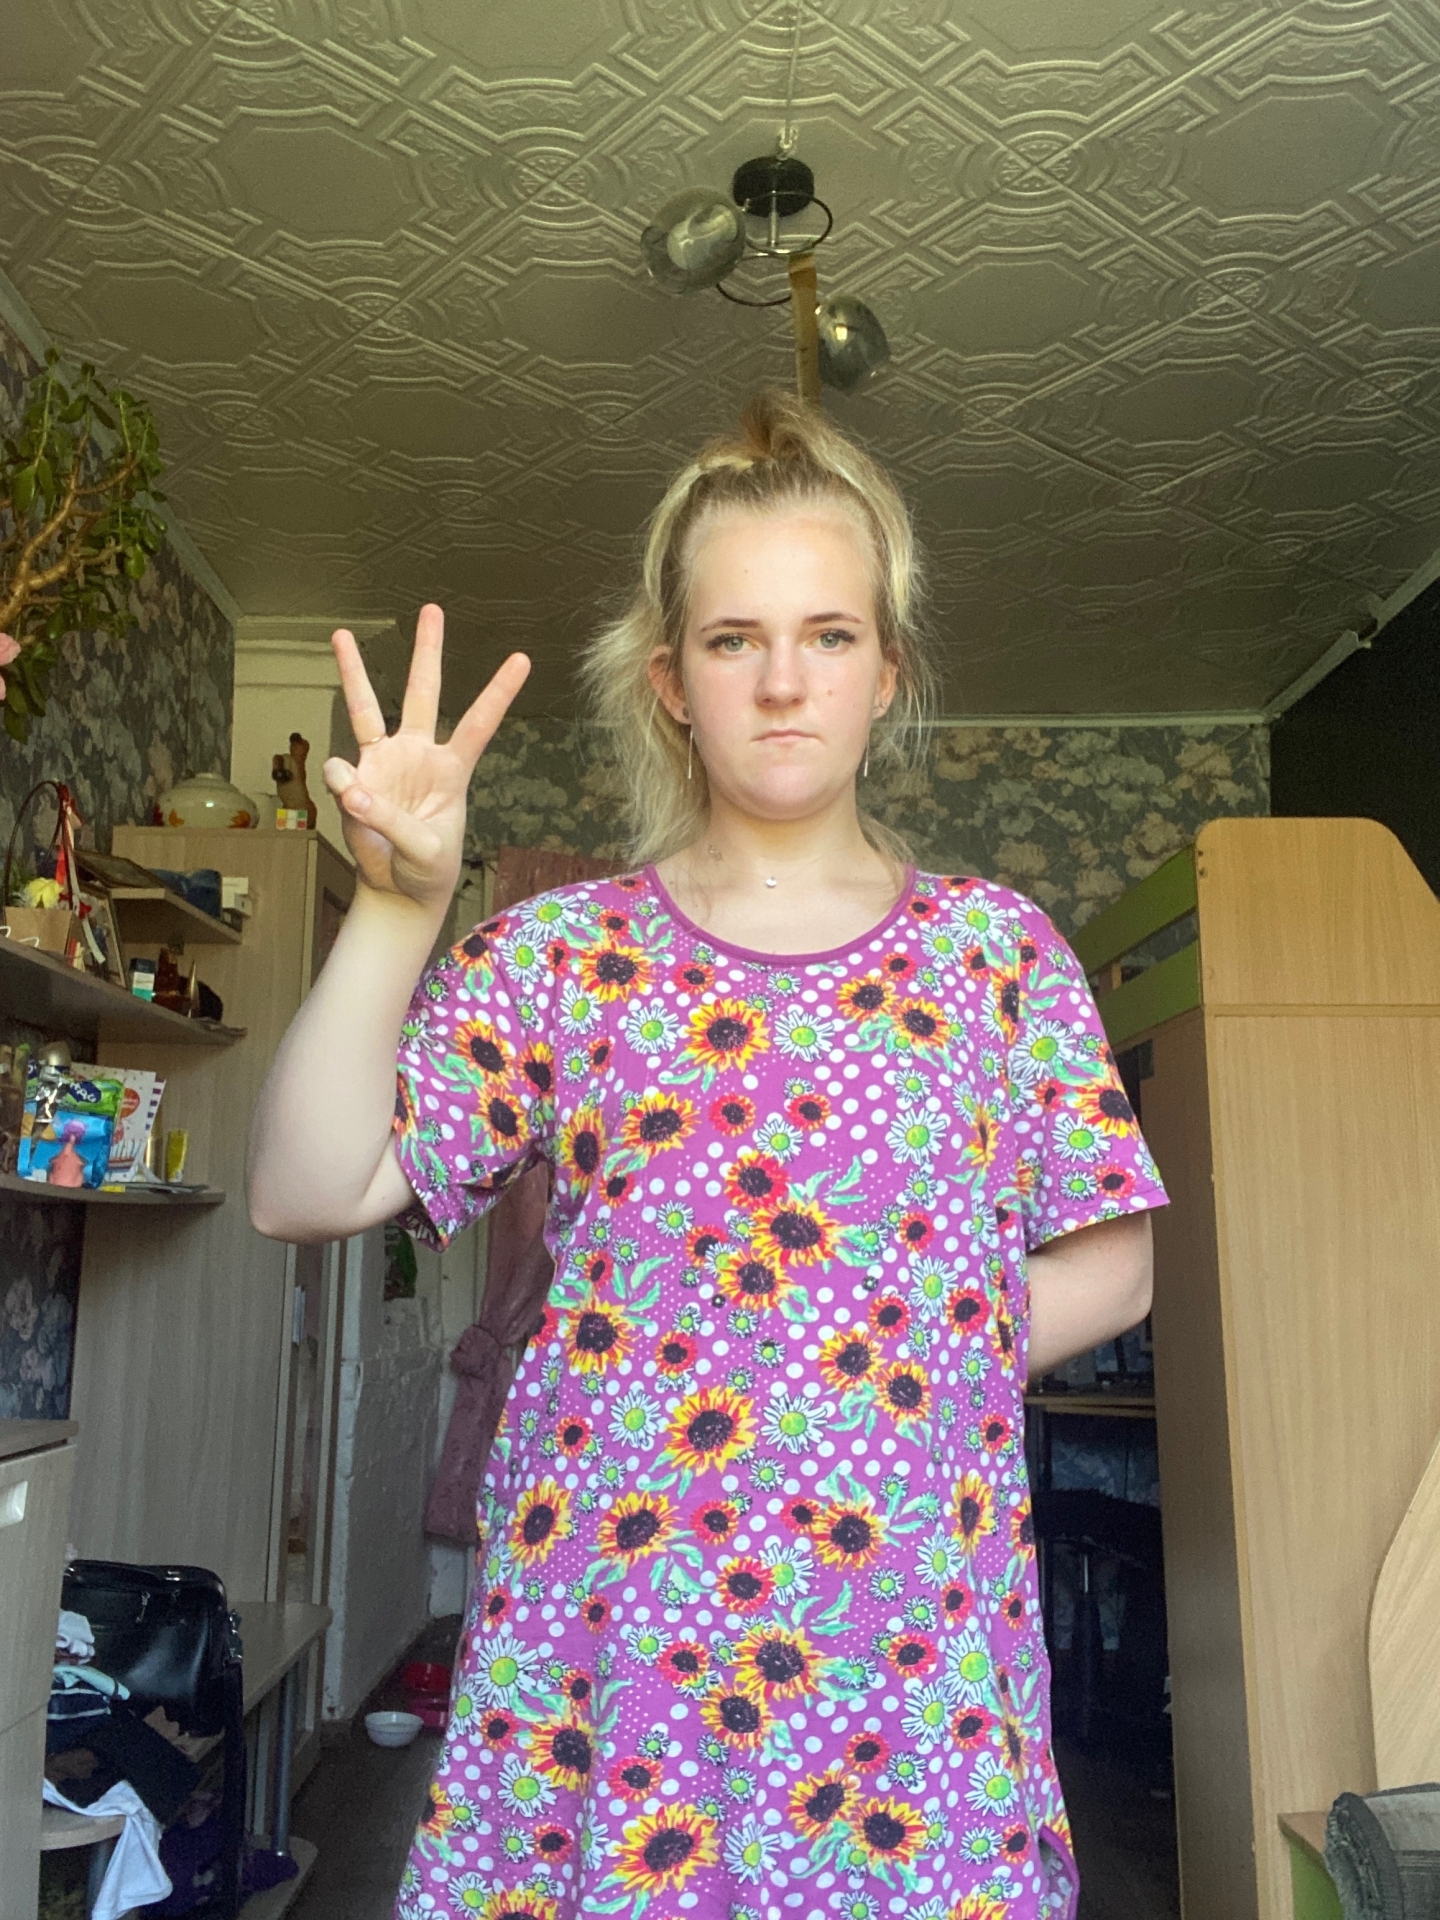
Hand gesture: three